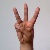
The image shows a hand gesture representing the letter 'W' in Indian Sign Language.